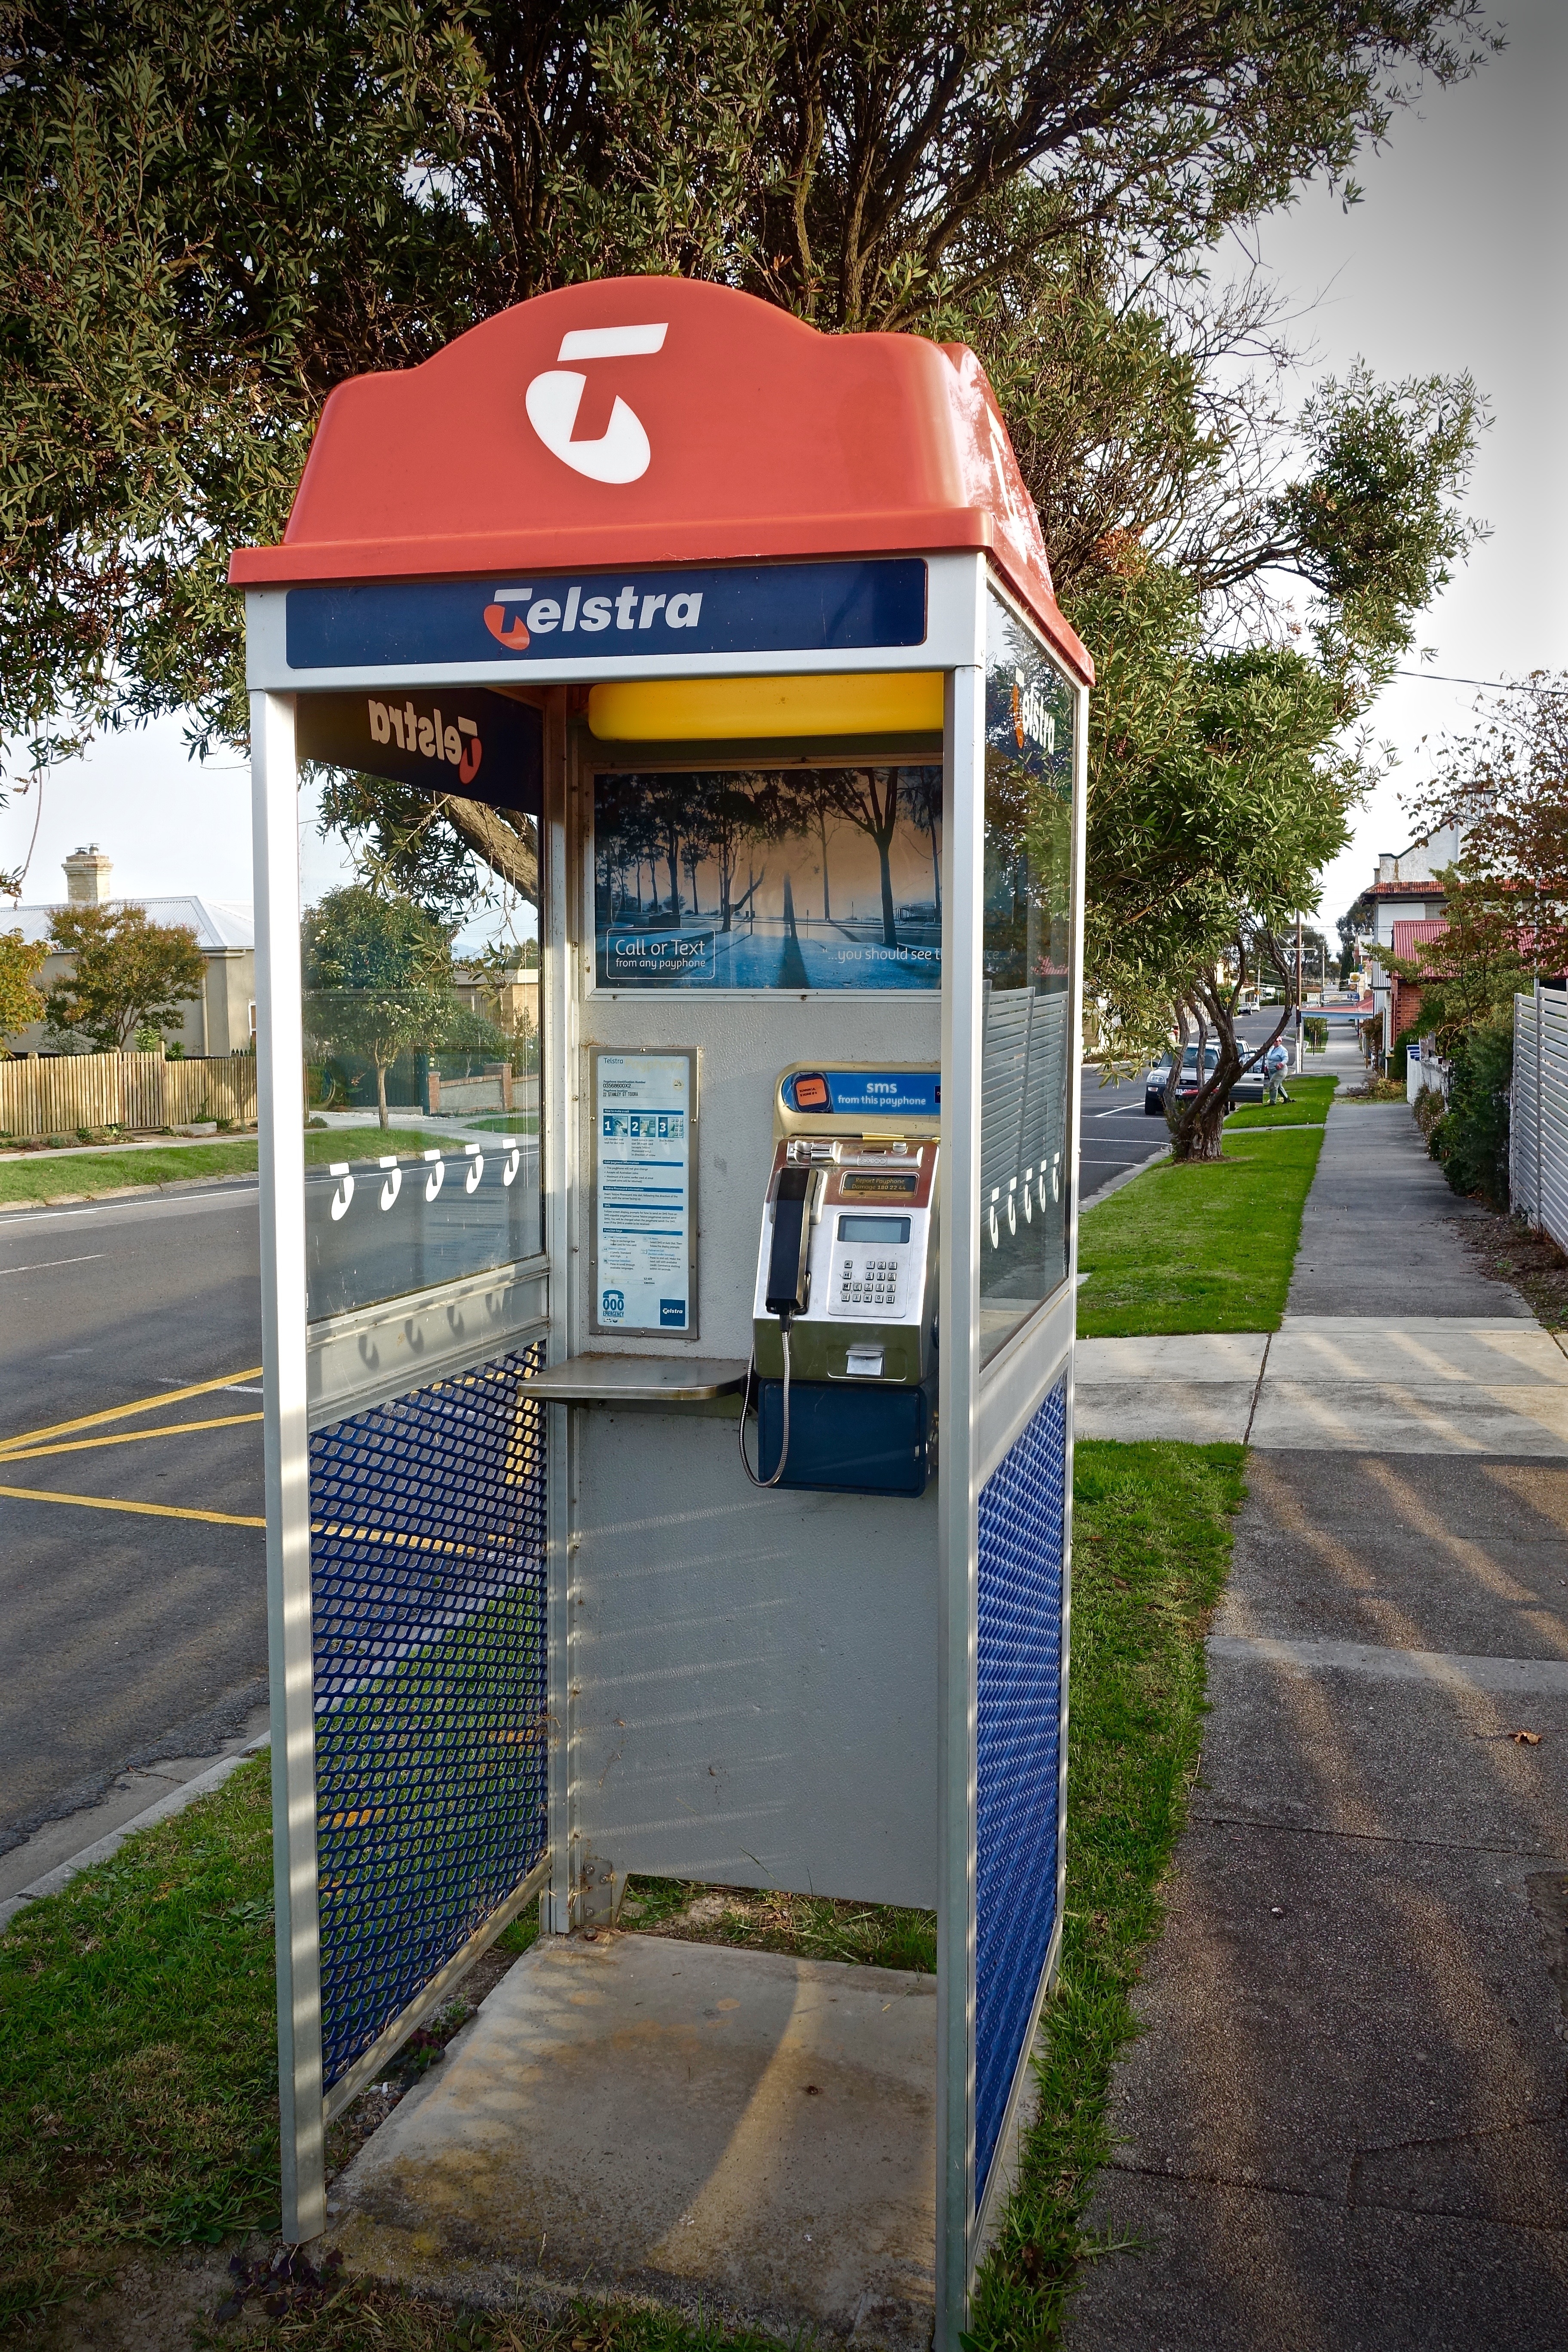
city, transport, vehicle, phone, communication, australia, public, kiosk, traditional, booth, telephone booth, telephone box, outdoor structure